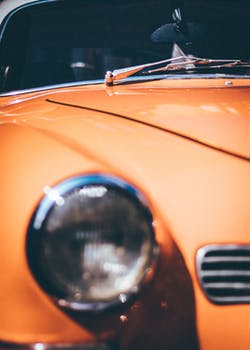
Label: No Watermark